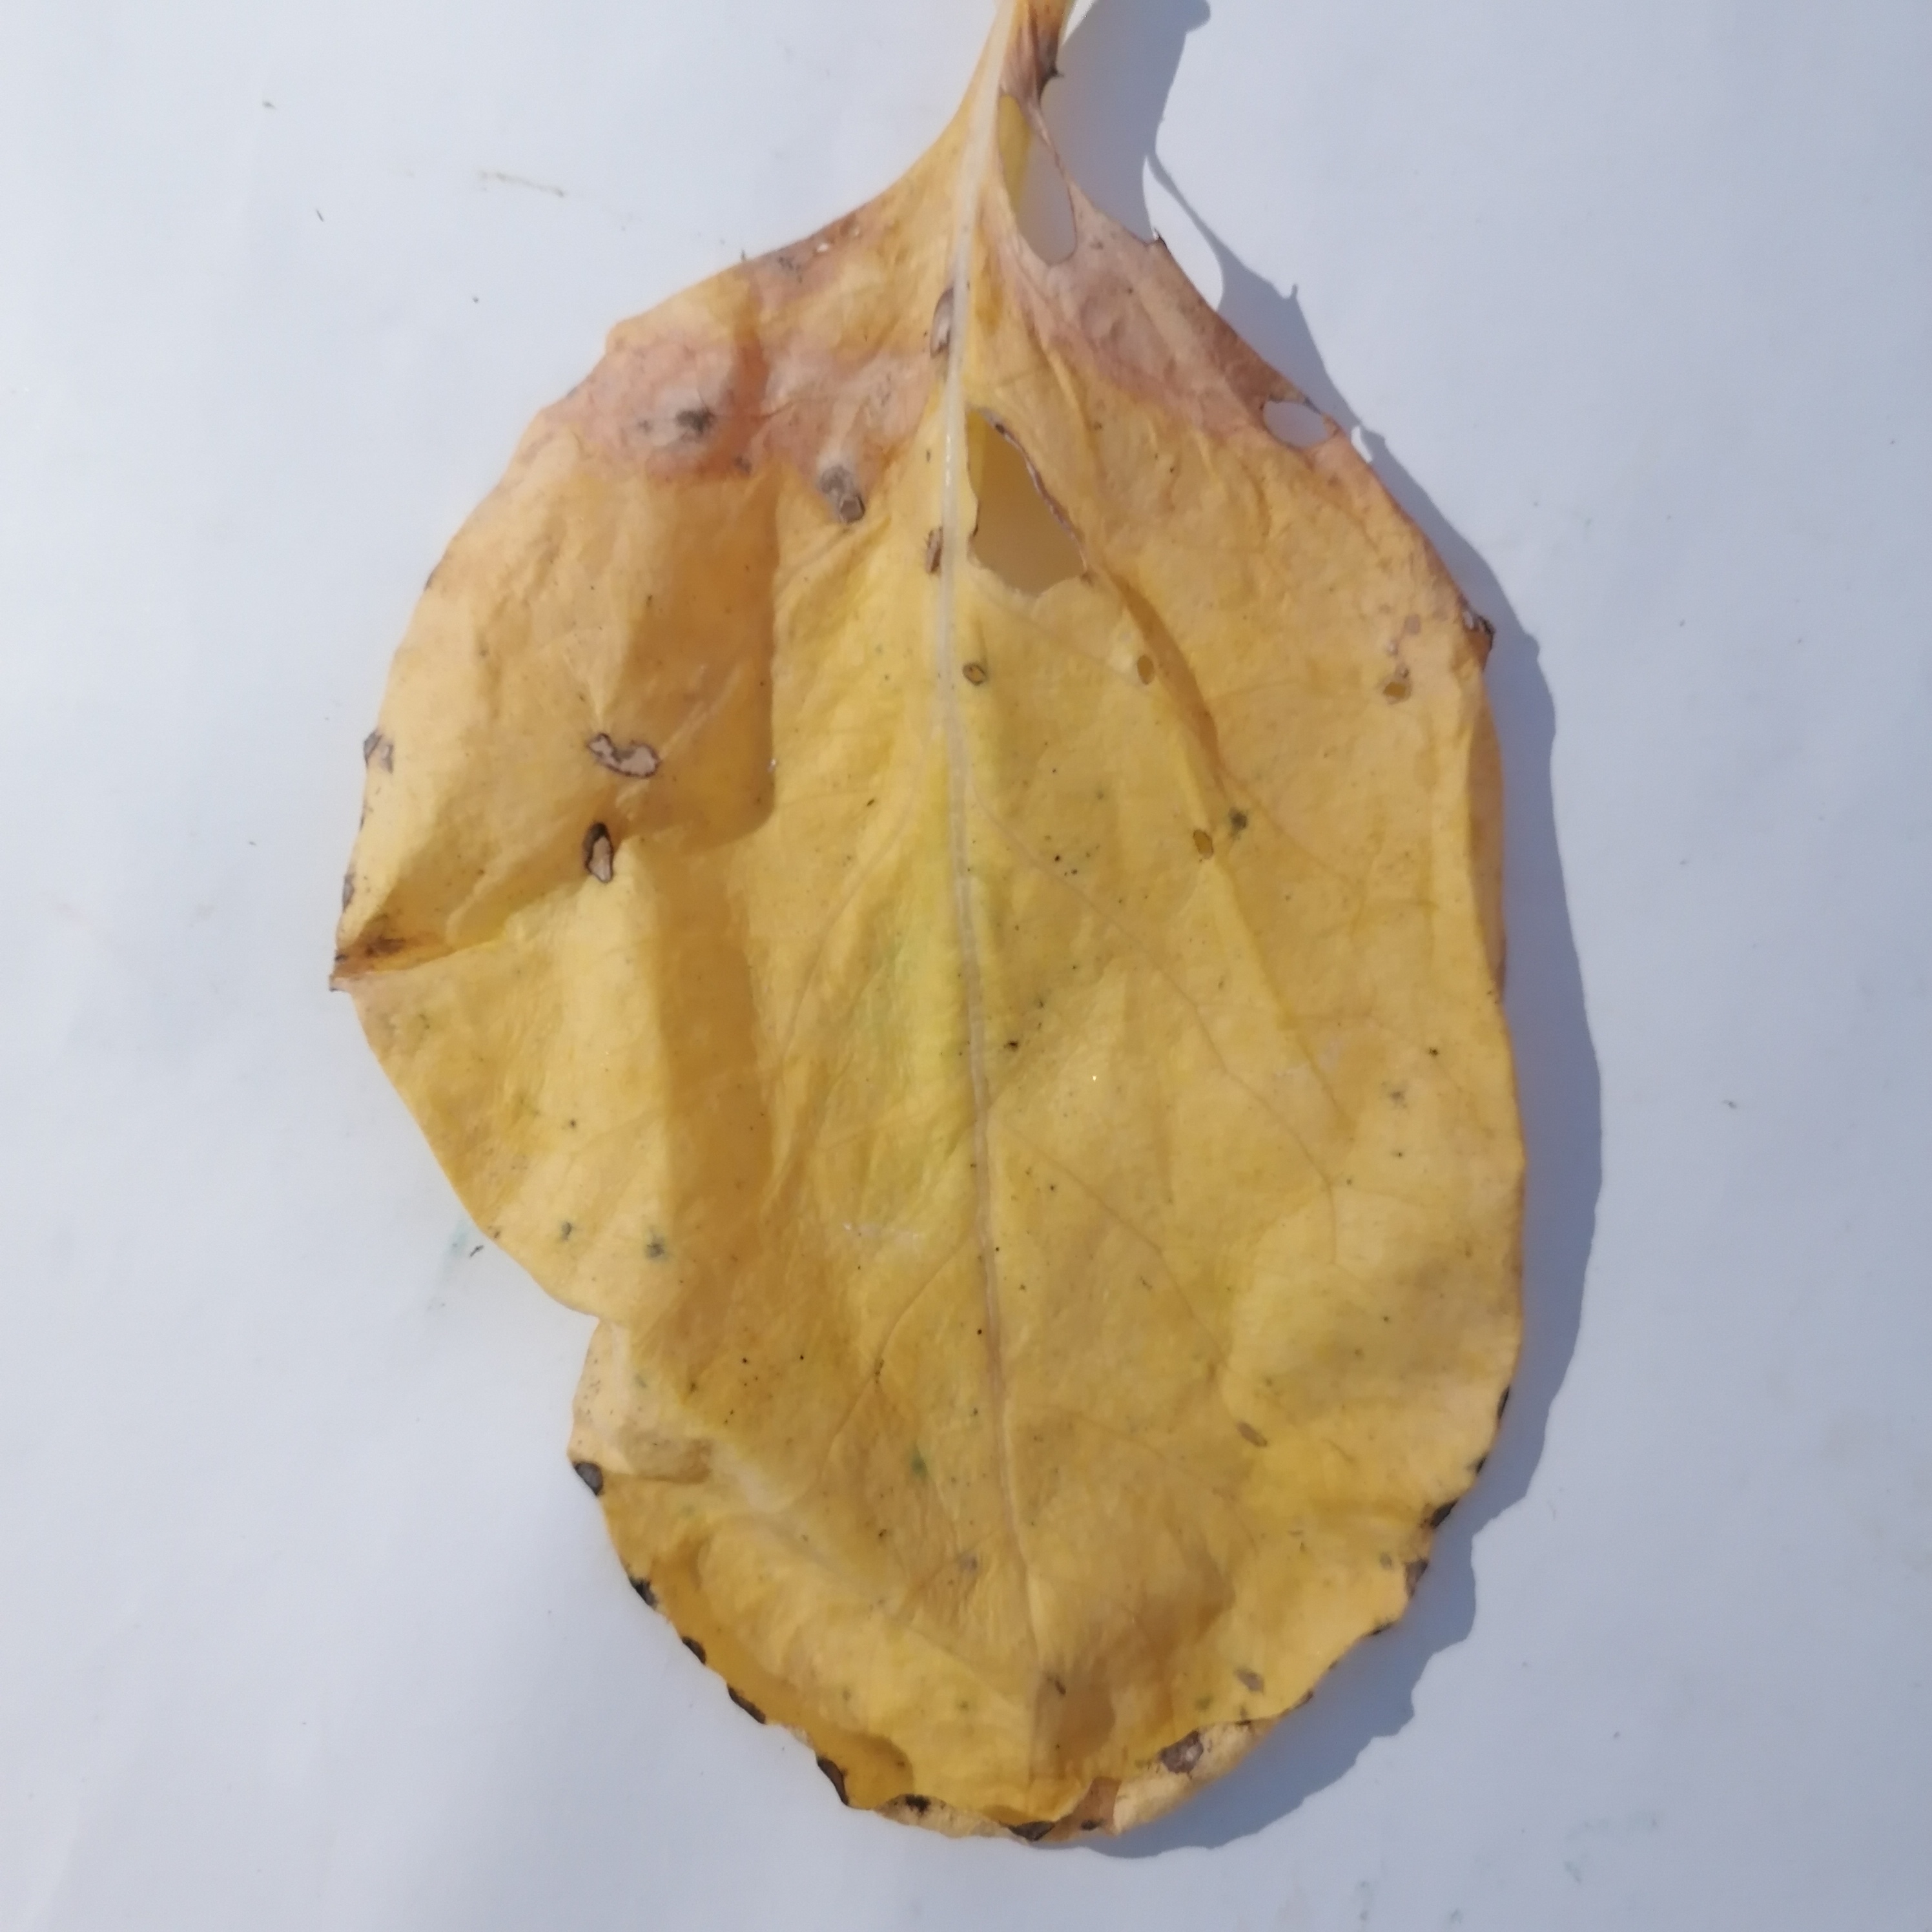
Label: Black Rot